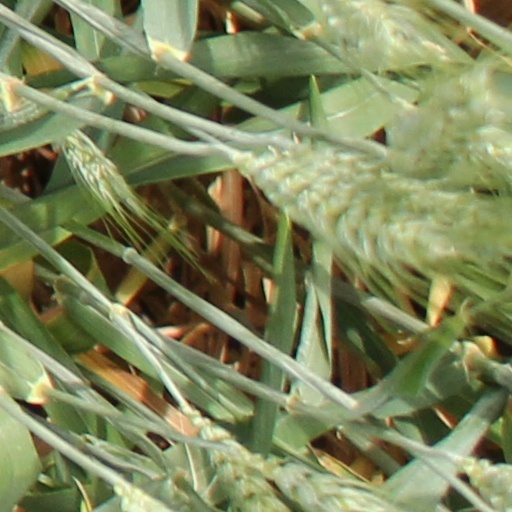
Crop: wheat